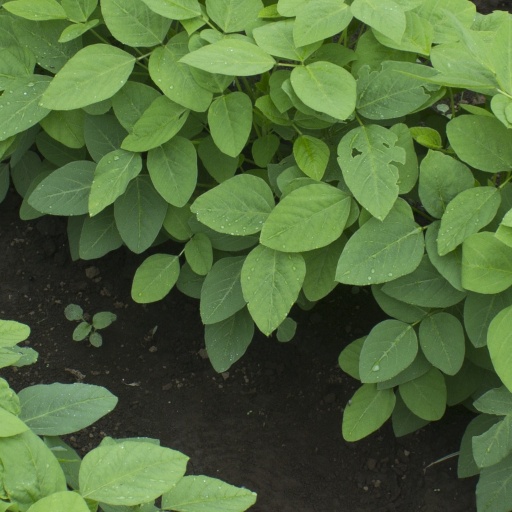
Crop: soybean